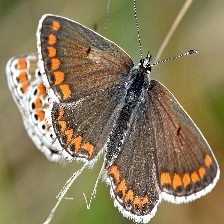
Species: BROWN ARGUS
Butterfly family (ImageNet category): lycaenid_butterfly